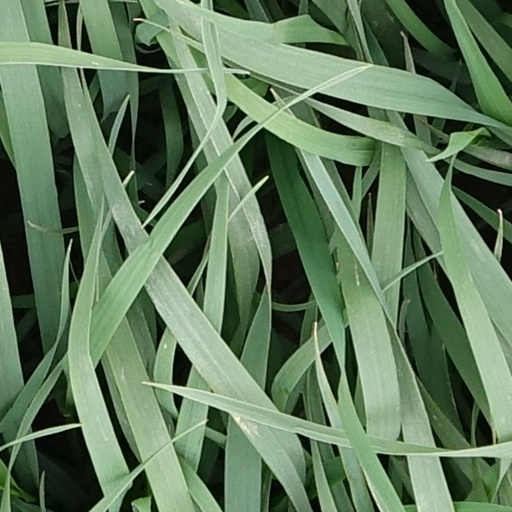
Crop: wheat